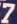
Number: 7